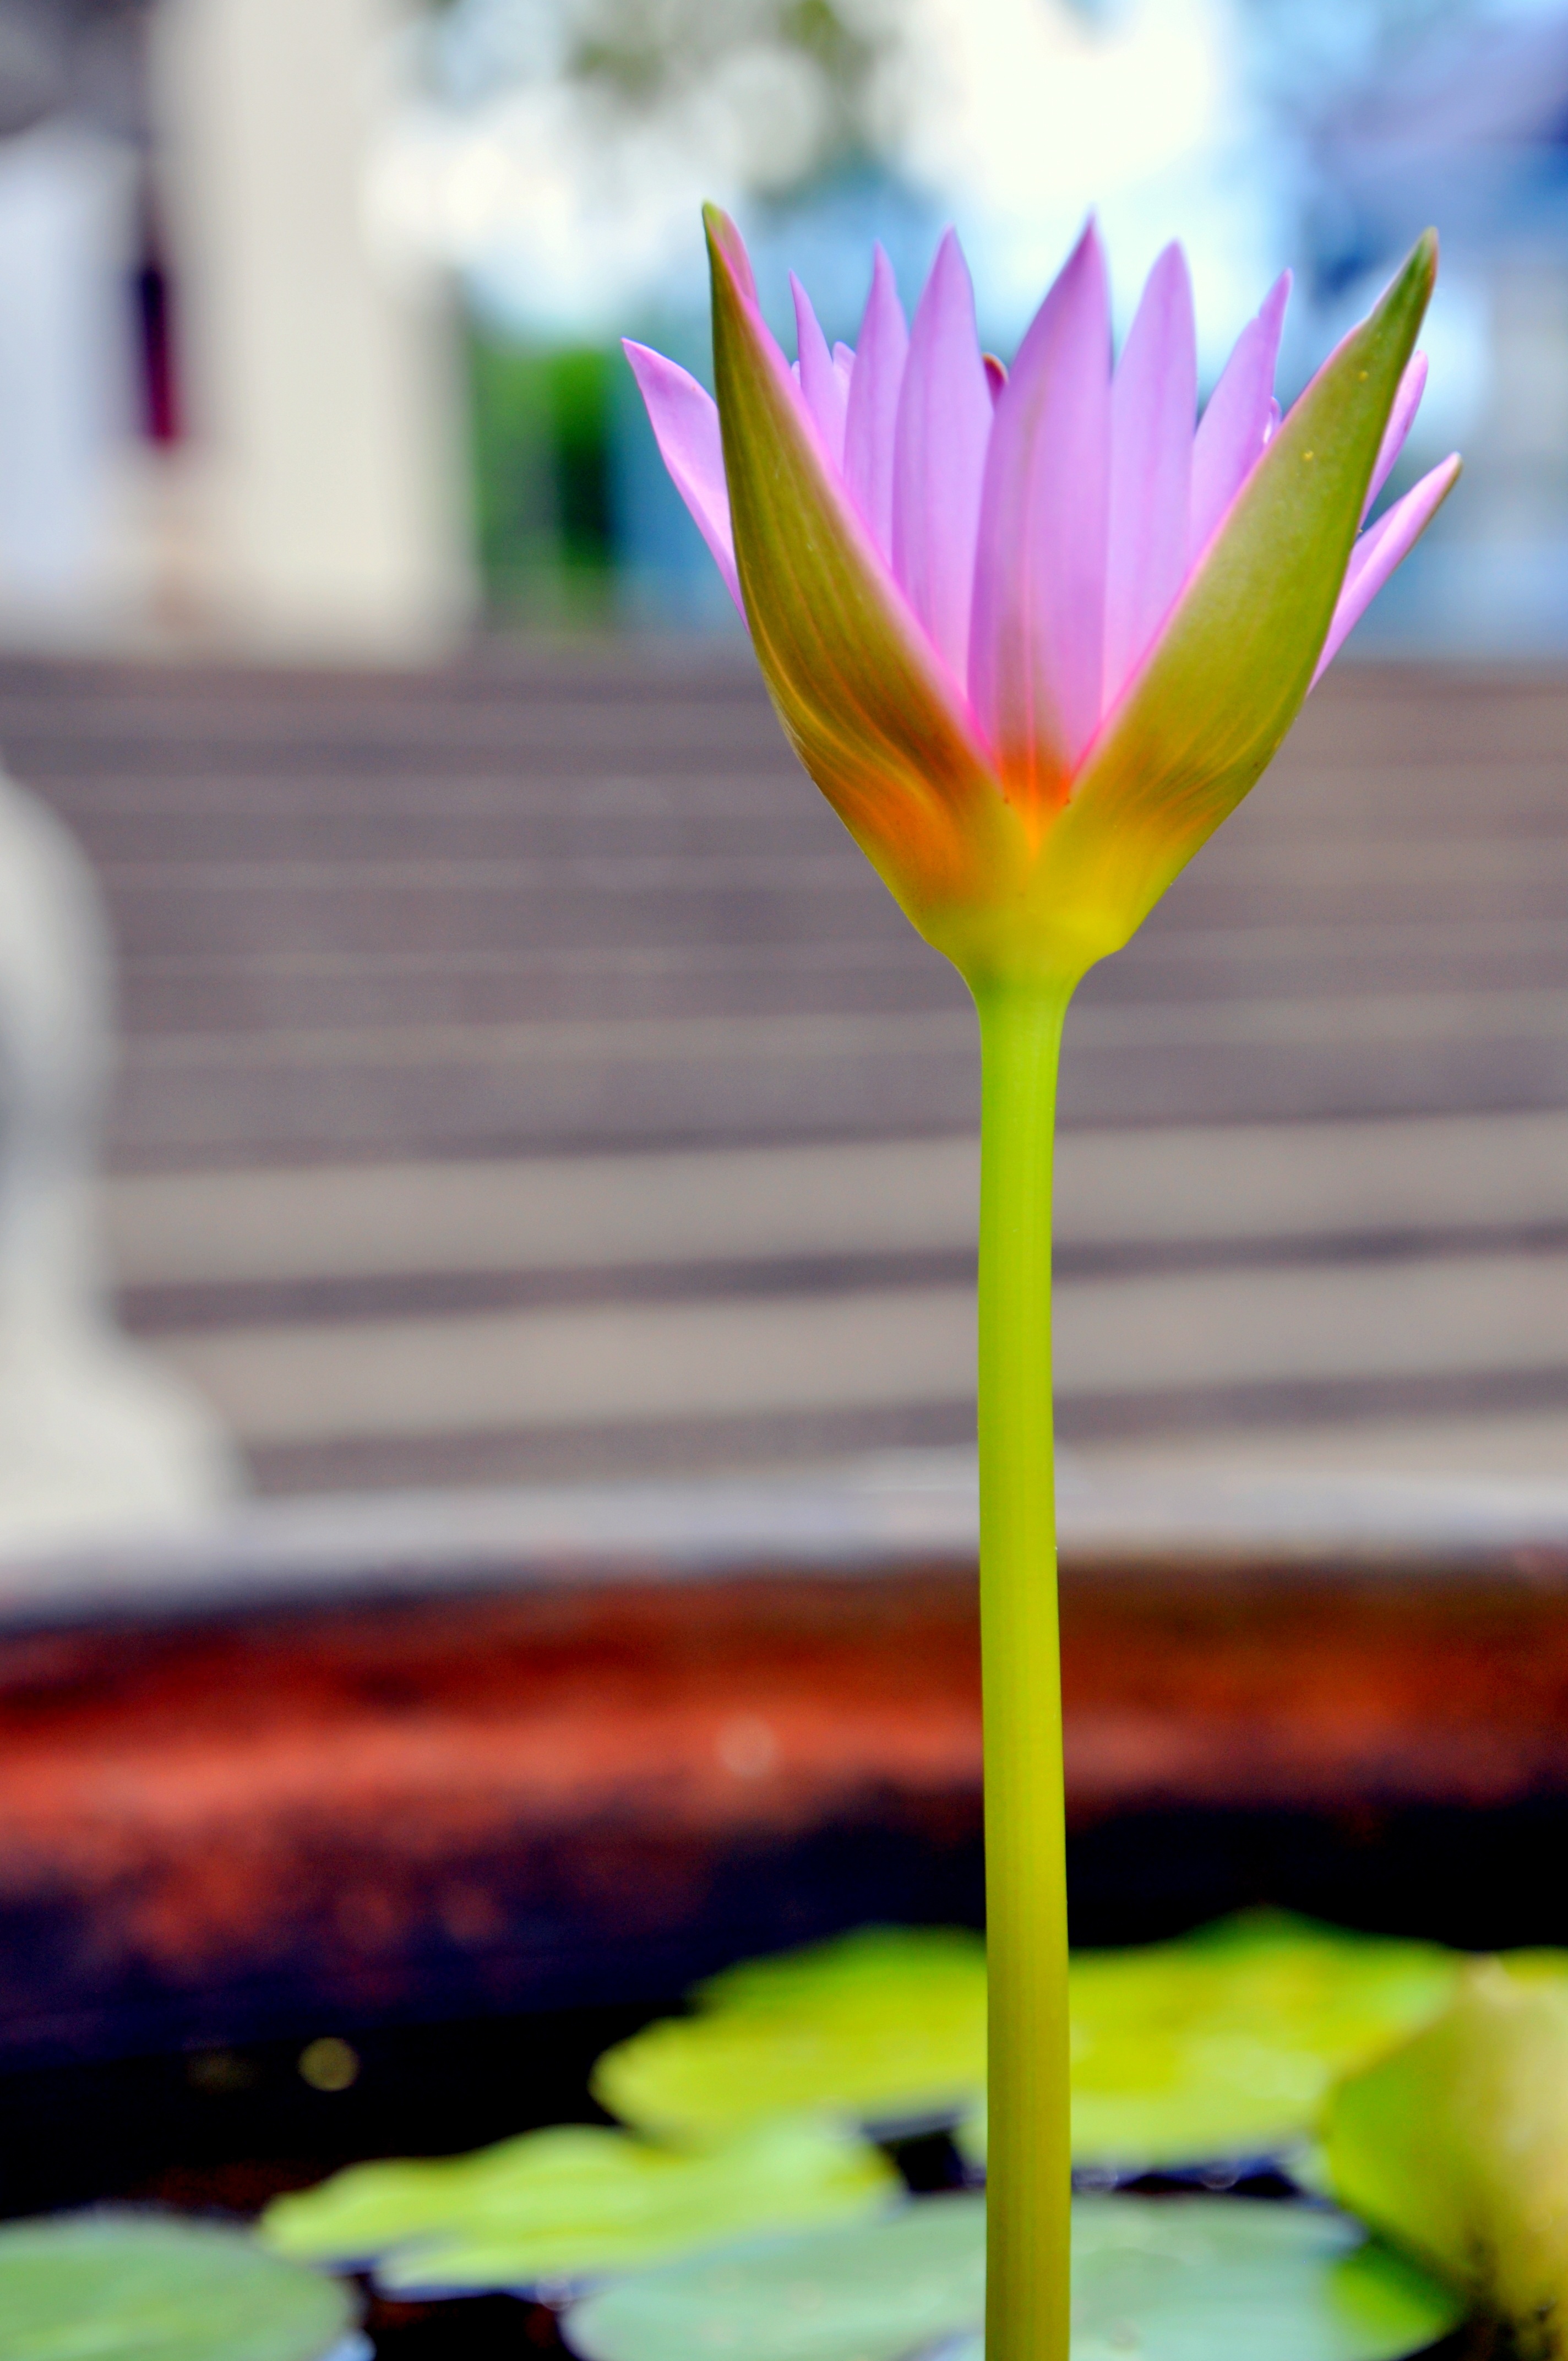
plant, photography, leaf, flower, petal, asian, green, color, religion, yellow, pink, sacred lotus, aquatic plant, flora, close up, religious, temple, lotus, culture, lily, tradition, believe, macro photography, flowering plant, plant stem, land plant, lotus family